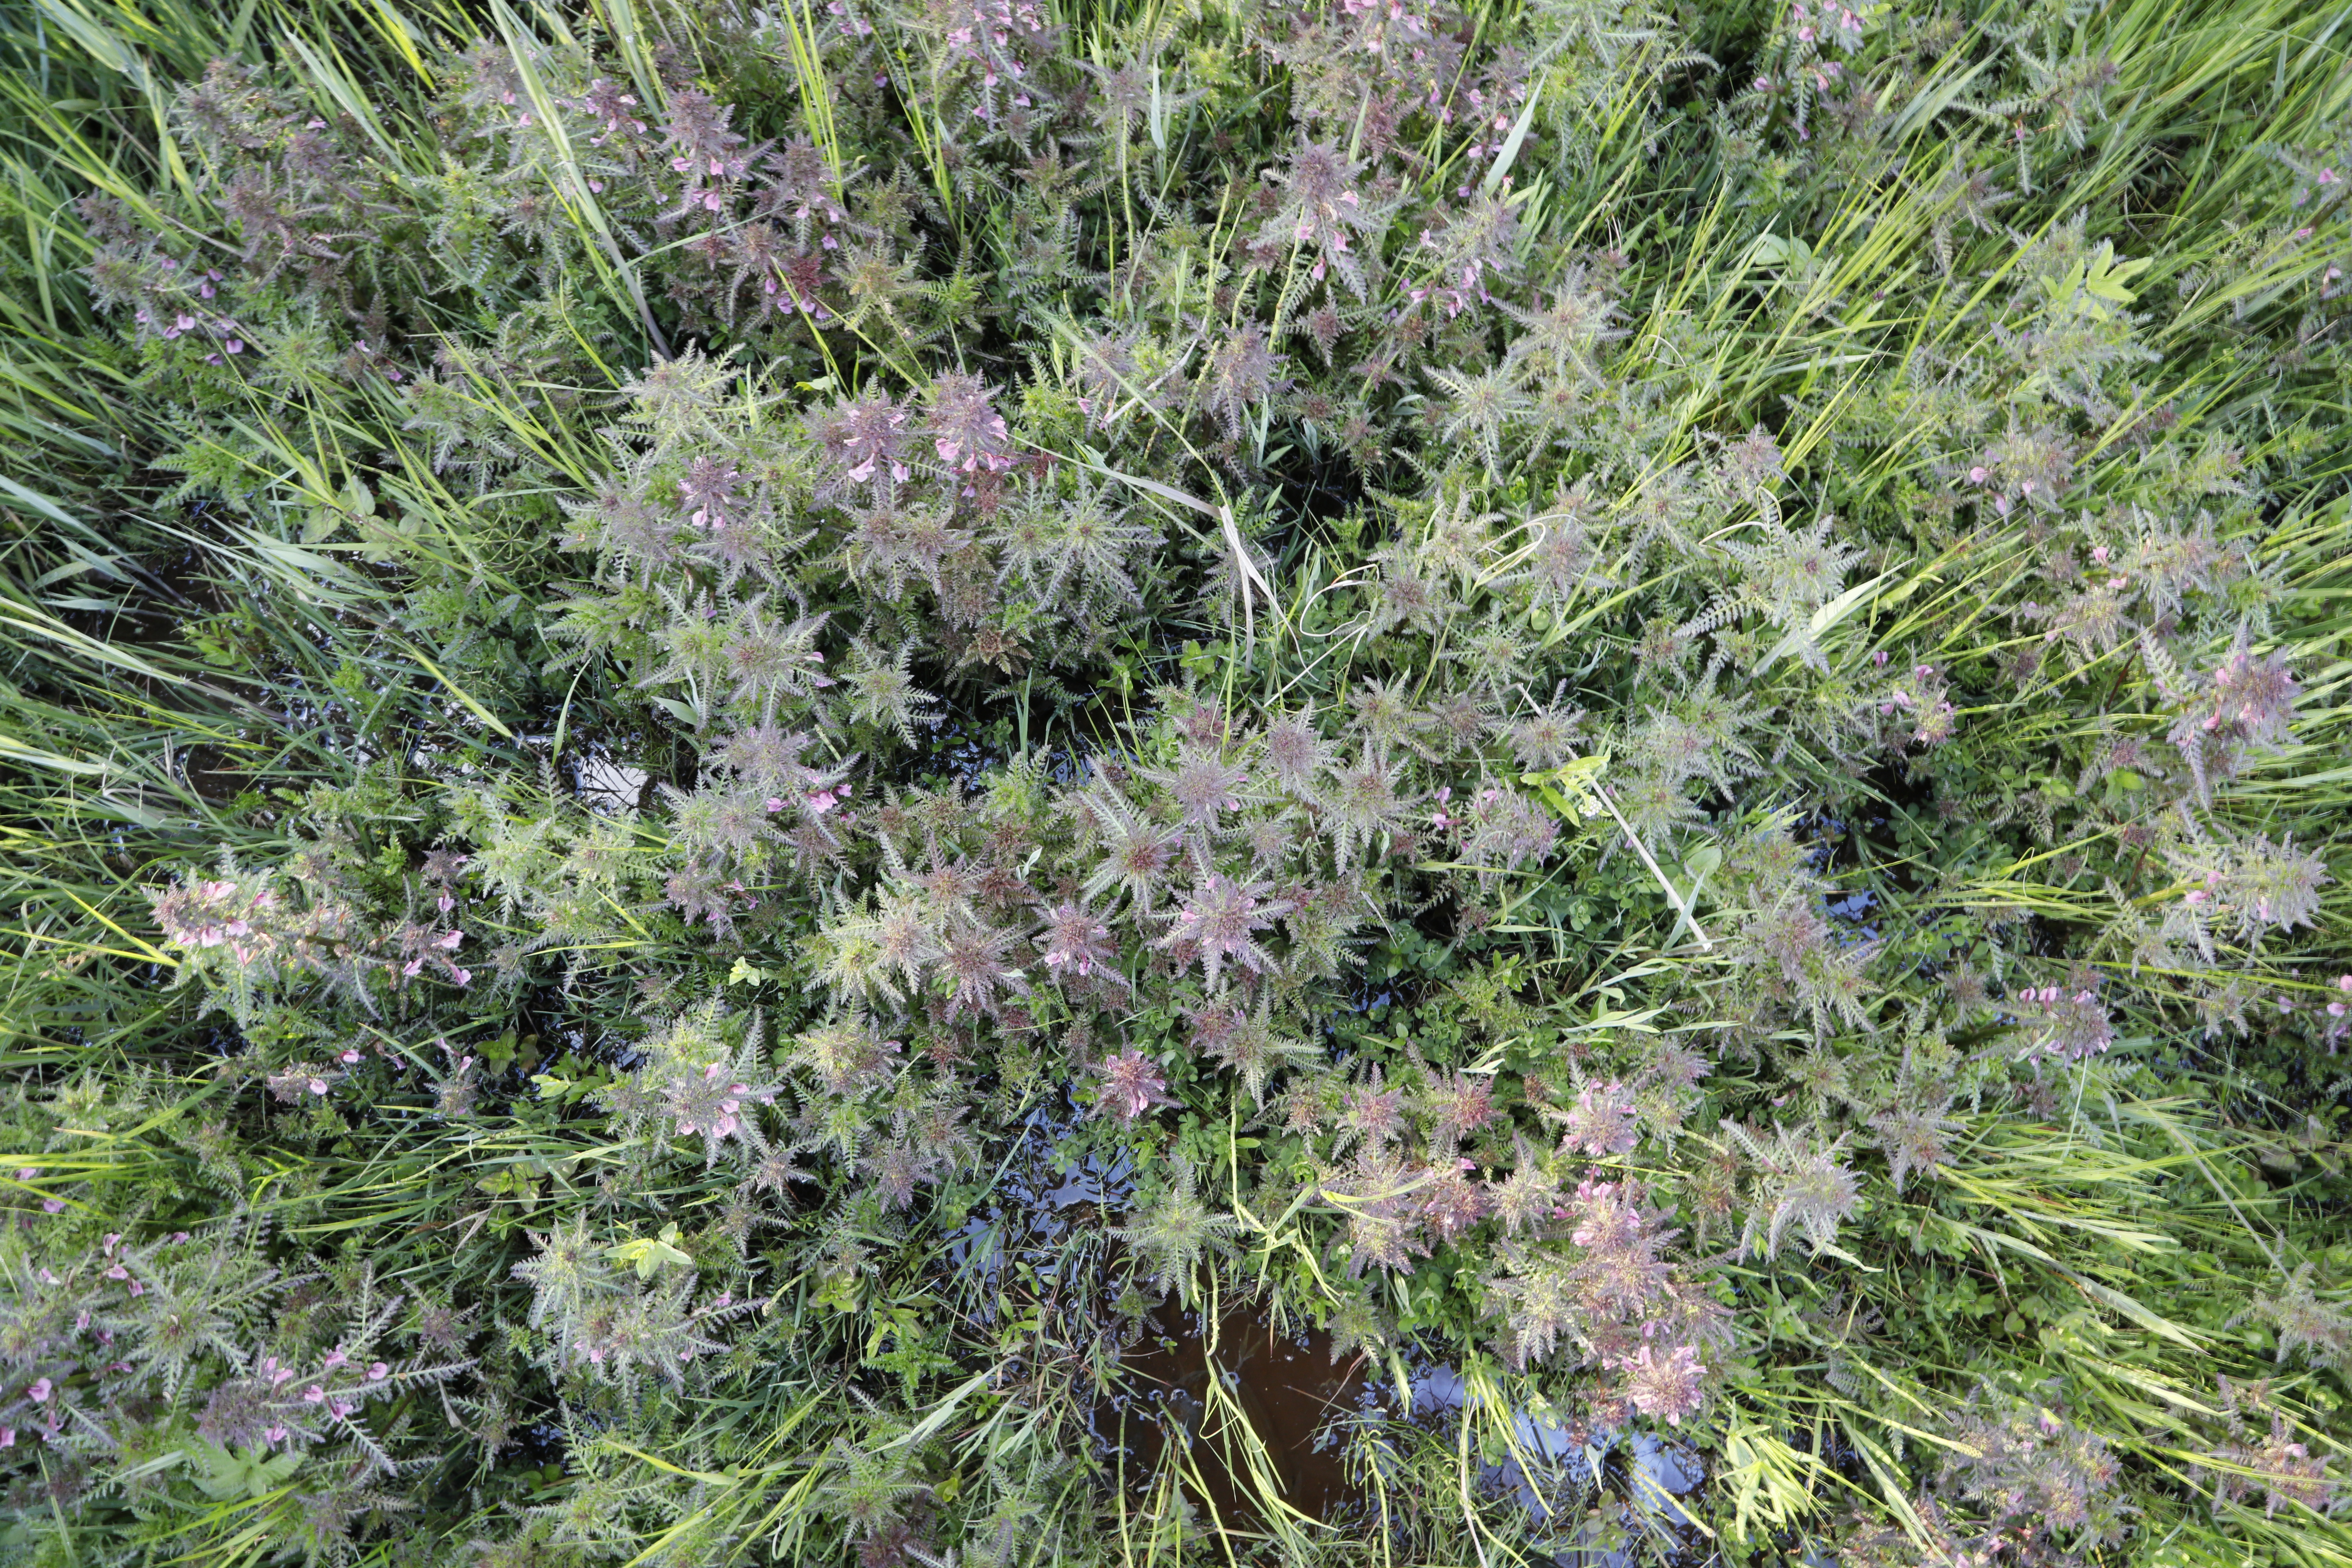
Plant species: Pedicularis palustris